The Golden House of Samarkand

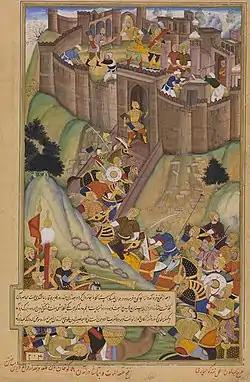
Capture of the Alamut, 15th-century Persian miniature

Corto, therefore, arrives in Adana in January 1922. There he is introduced to the Mevlevi Order school, whose members are performing a dance: they are the famous 'whirling dervishes'. Later, Maltese discusses with their Imam, who hosts him. He explains that he wants to free his friend, the Russian sailor Rasputin, from the "Golden House of Samarkand". It's a horrible prison, which is located somewhere in Central Asia. It is watched by fierce guards who relentlessly torture and kill their prisoners. The vultures and braziers then remove the remains of the victims. This place is so called because it is only possible to escape through the golden dreams caused by the swirls of hashish. But during this time, Armenian nationalists spy on them: confusing Corto with Chevket, they attack the place to avenge the Armenian genocide, caused by the Turks. The Imam is dead, but the sailor survives.